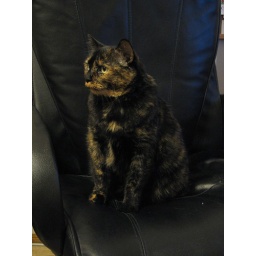
Suzie claiming the chair in the office so no one can compute